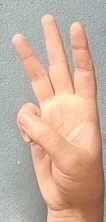
ASL sign: 6